Cherry Knowle Hospital

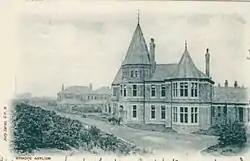
Cherry Knowle Hospital

Cherry Knowle Hospital was a mental health facility in Ryhope, Tyne and Wear, England. It was managed by the South of Tyne and Wearside Mental Health NHS Trust.